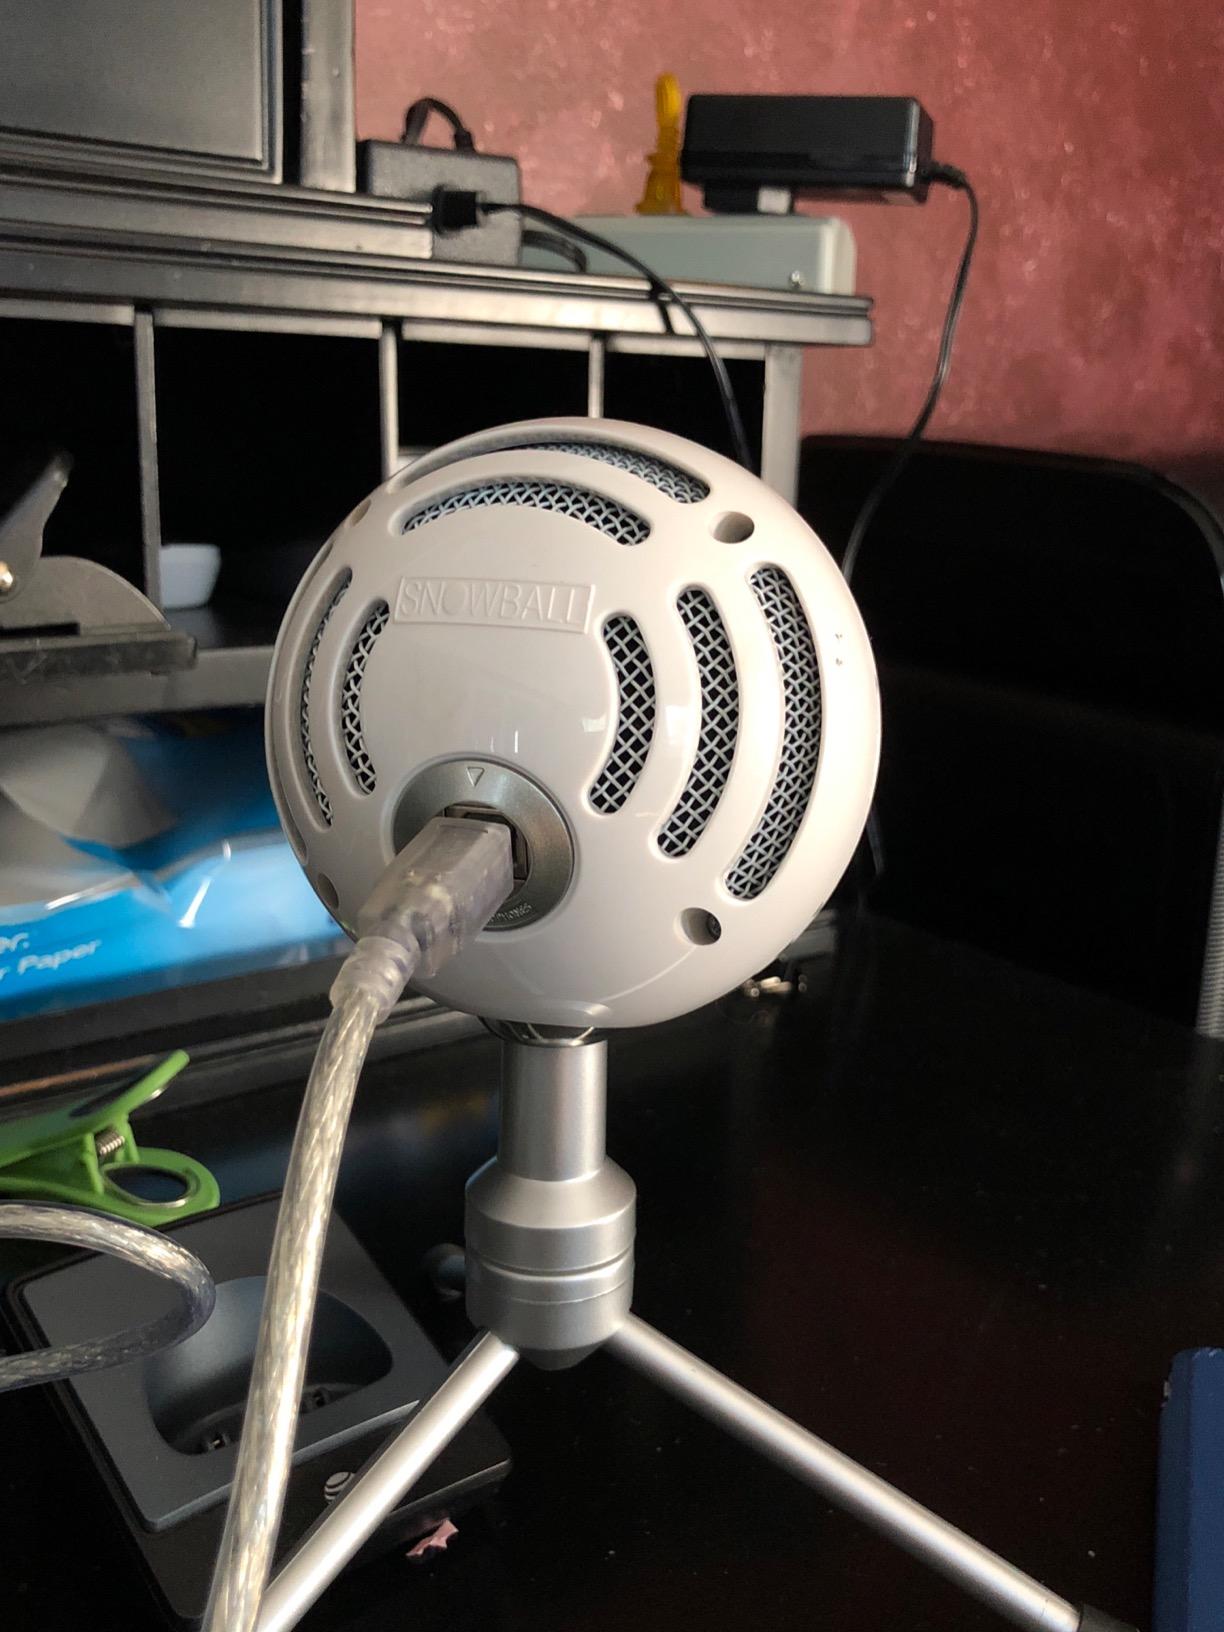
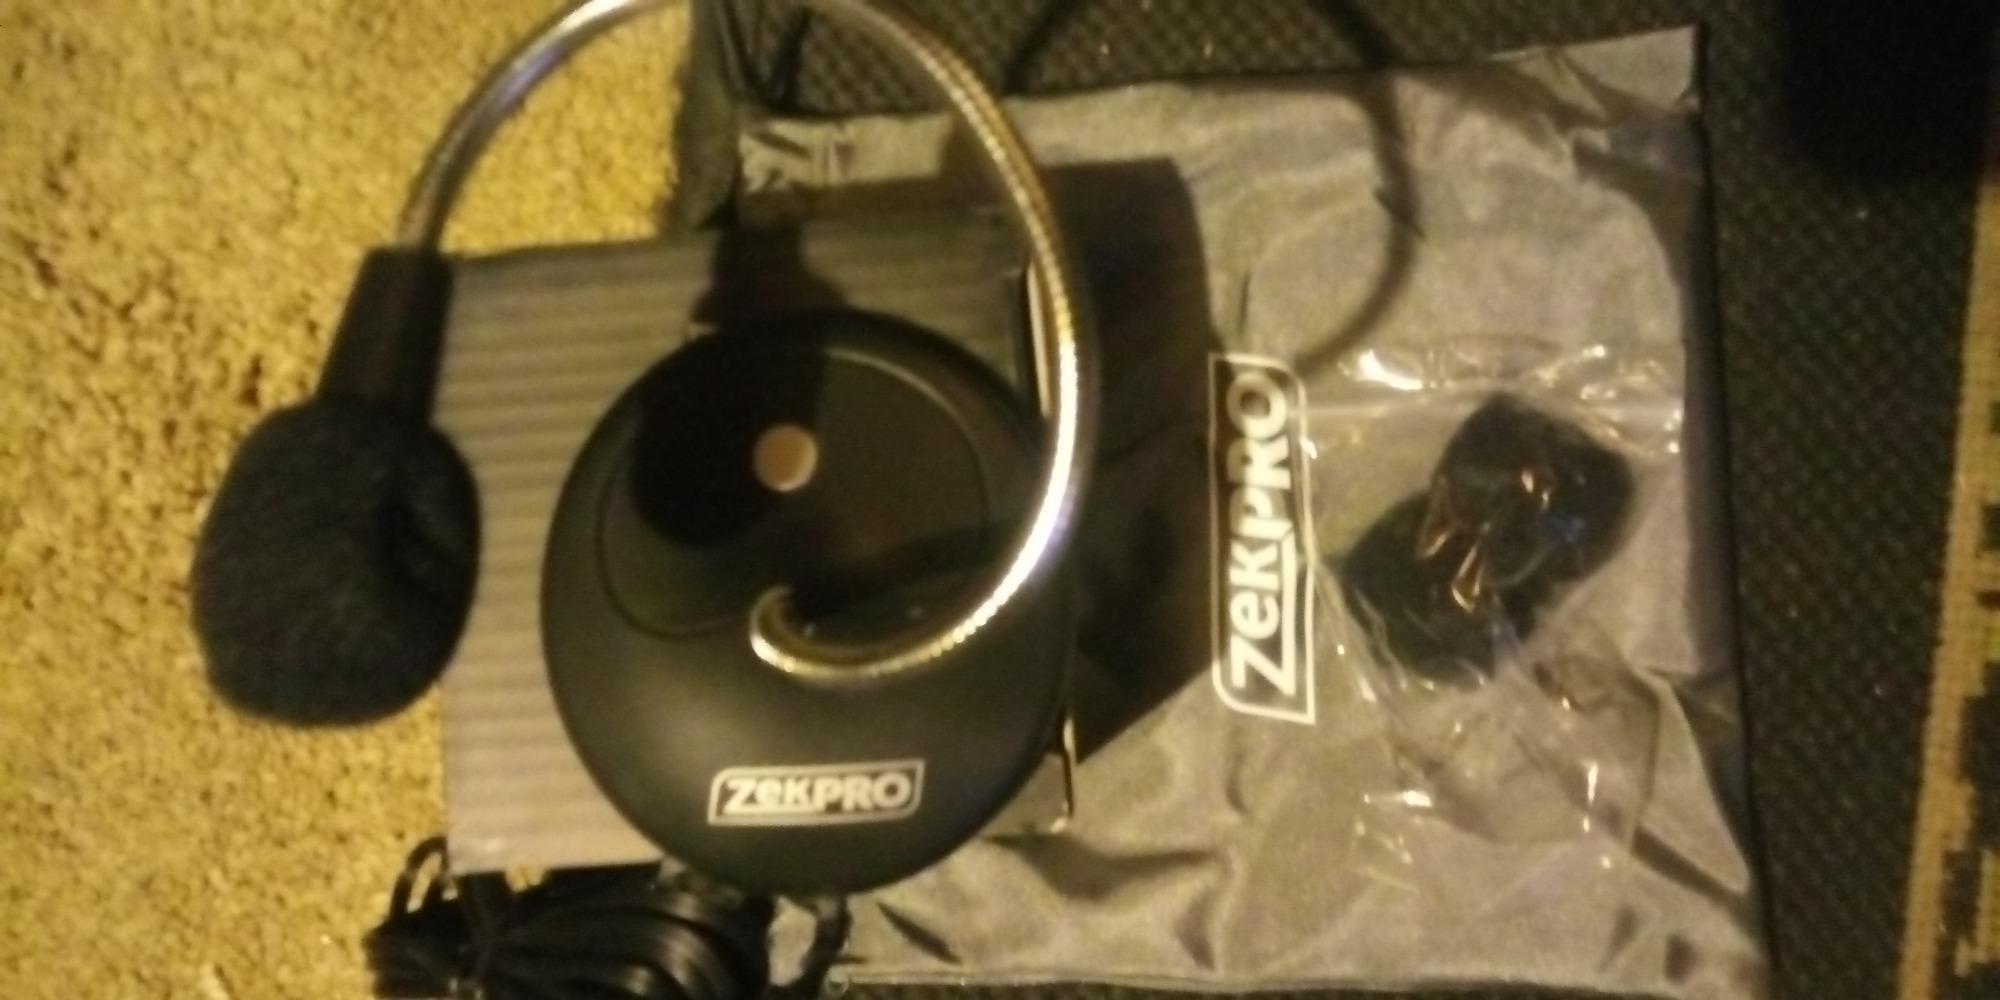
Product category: microphone
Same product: no